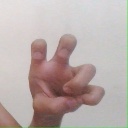
अक्षर: छ